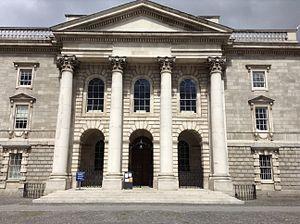
"L'université de Dublin est une université située à Dublin, en Irlande. C'est l'organisme qui décerne les diplômes du Trinity College. Elle a été fondée en 1592 lorsque la reine Elizabeth I a émis une charte pour le Trinity College en tant que ""mère de l'université"", faisant ainsi de cette université la plus ancienne d'Irlande. Il a été modelé sur les universités collégiales d'Oxford et de Cambridge, mais contrairement à ces autres universités anciennes, un seul collège a été créé ; à ce titre, les désignations « Trinity College » et « Université de Dublin » sont généralement synonymes pour des raisons pratiques.